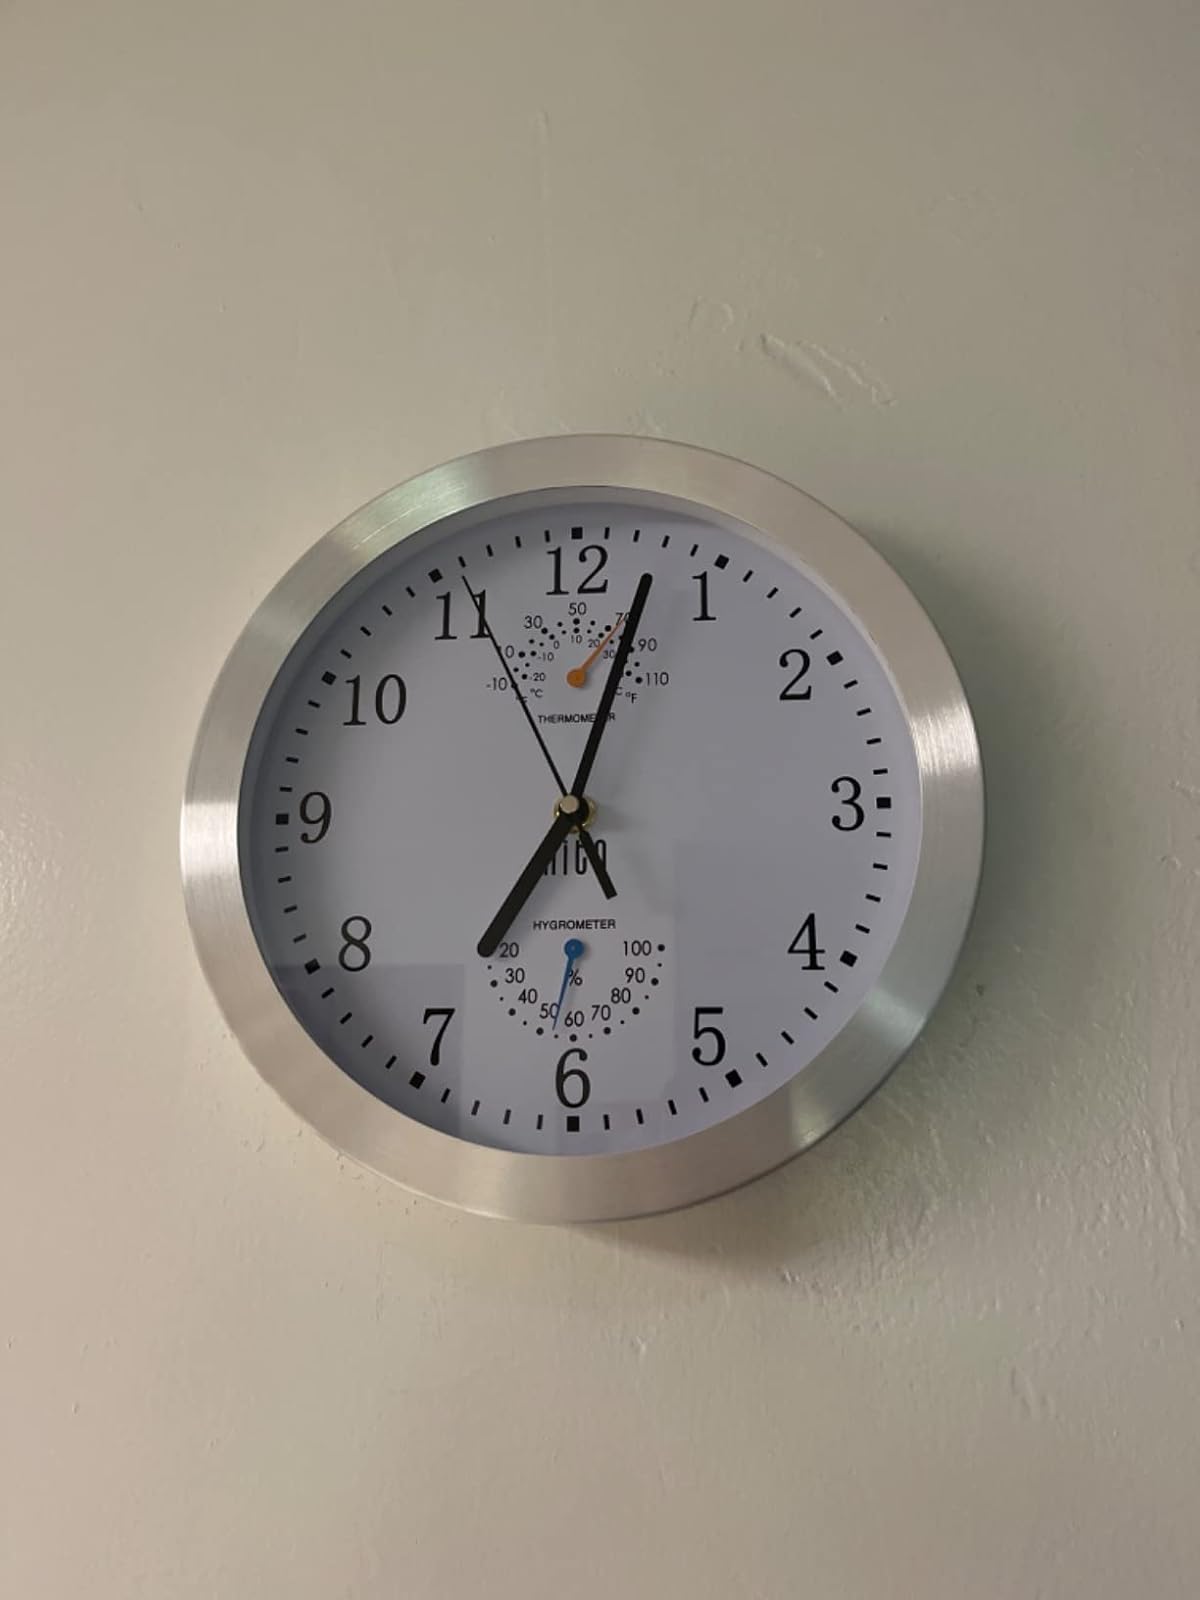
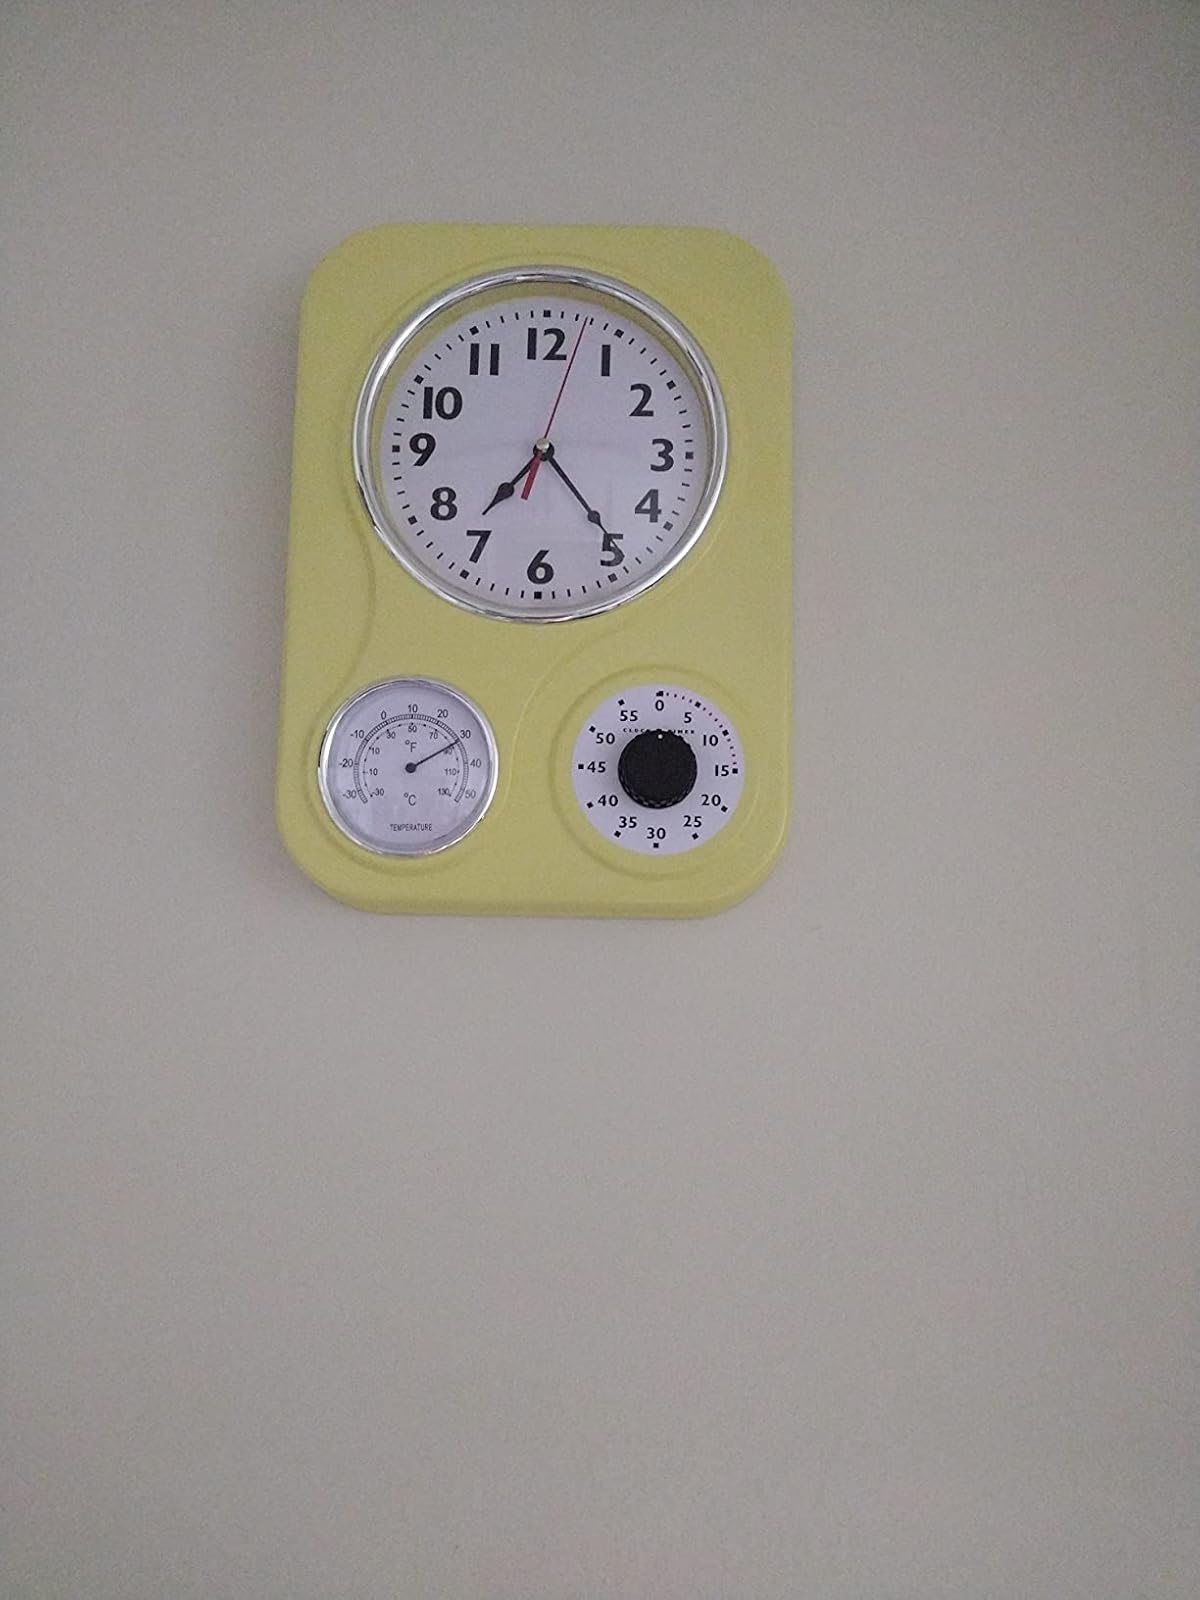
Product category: clock
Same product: no